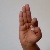
The image shows a hand gesture representing the letter 'F' in Indian Sign Language.